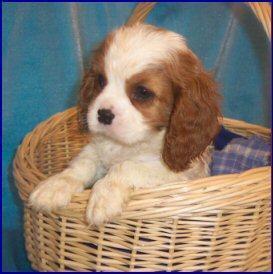
Blenheim_spaniel